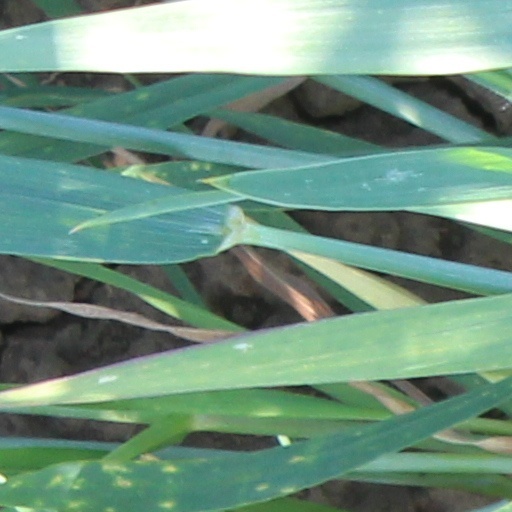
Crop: wheat